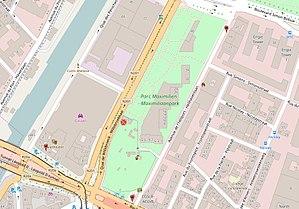
Pan de situation de l'ancien héliport de Bruxelles-Allée-Verte. Il était situé sur la parcelle actuelle du Parc Maximilien entre le quai de Willebroeck et l'avenue de l'Héliport.
L'héliport de Bruxelles-Allée-Verte est un ancien héliport de la Sabena qui était situé près de l'ancienne gare de Bruxelles-Allée-Verte, proche du canal de Bruxelles à Vilvorde, au nord-ouest de la Ville de Bruxelles dans l'actuelle Région de Bruxelles-Capitale.